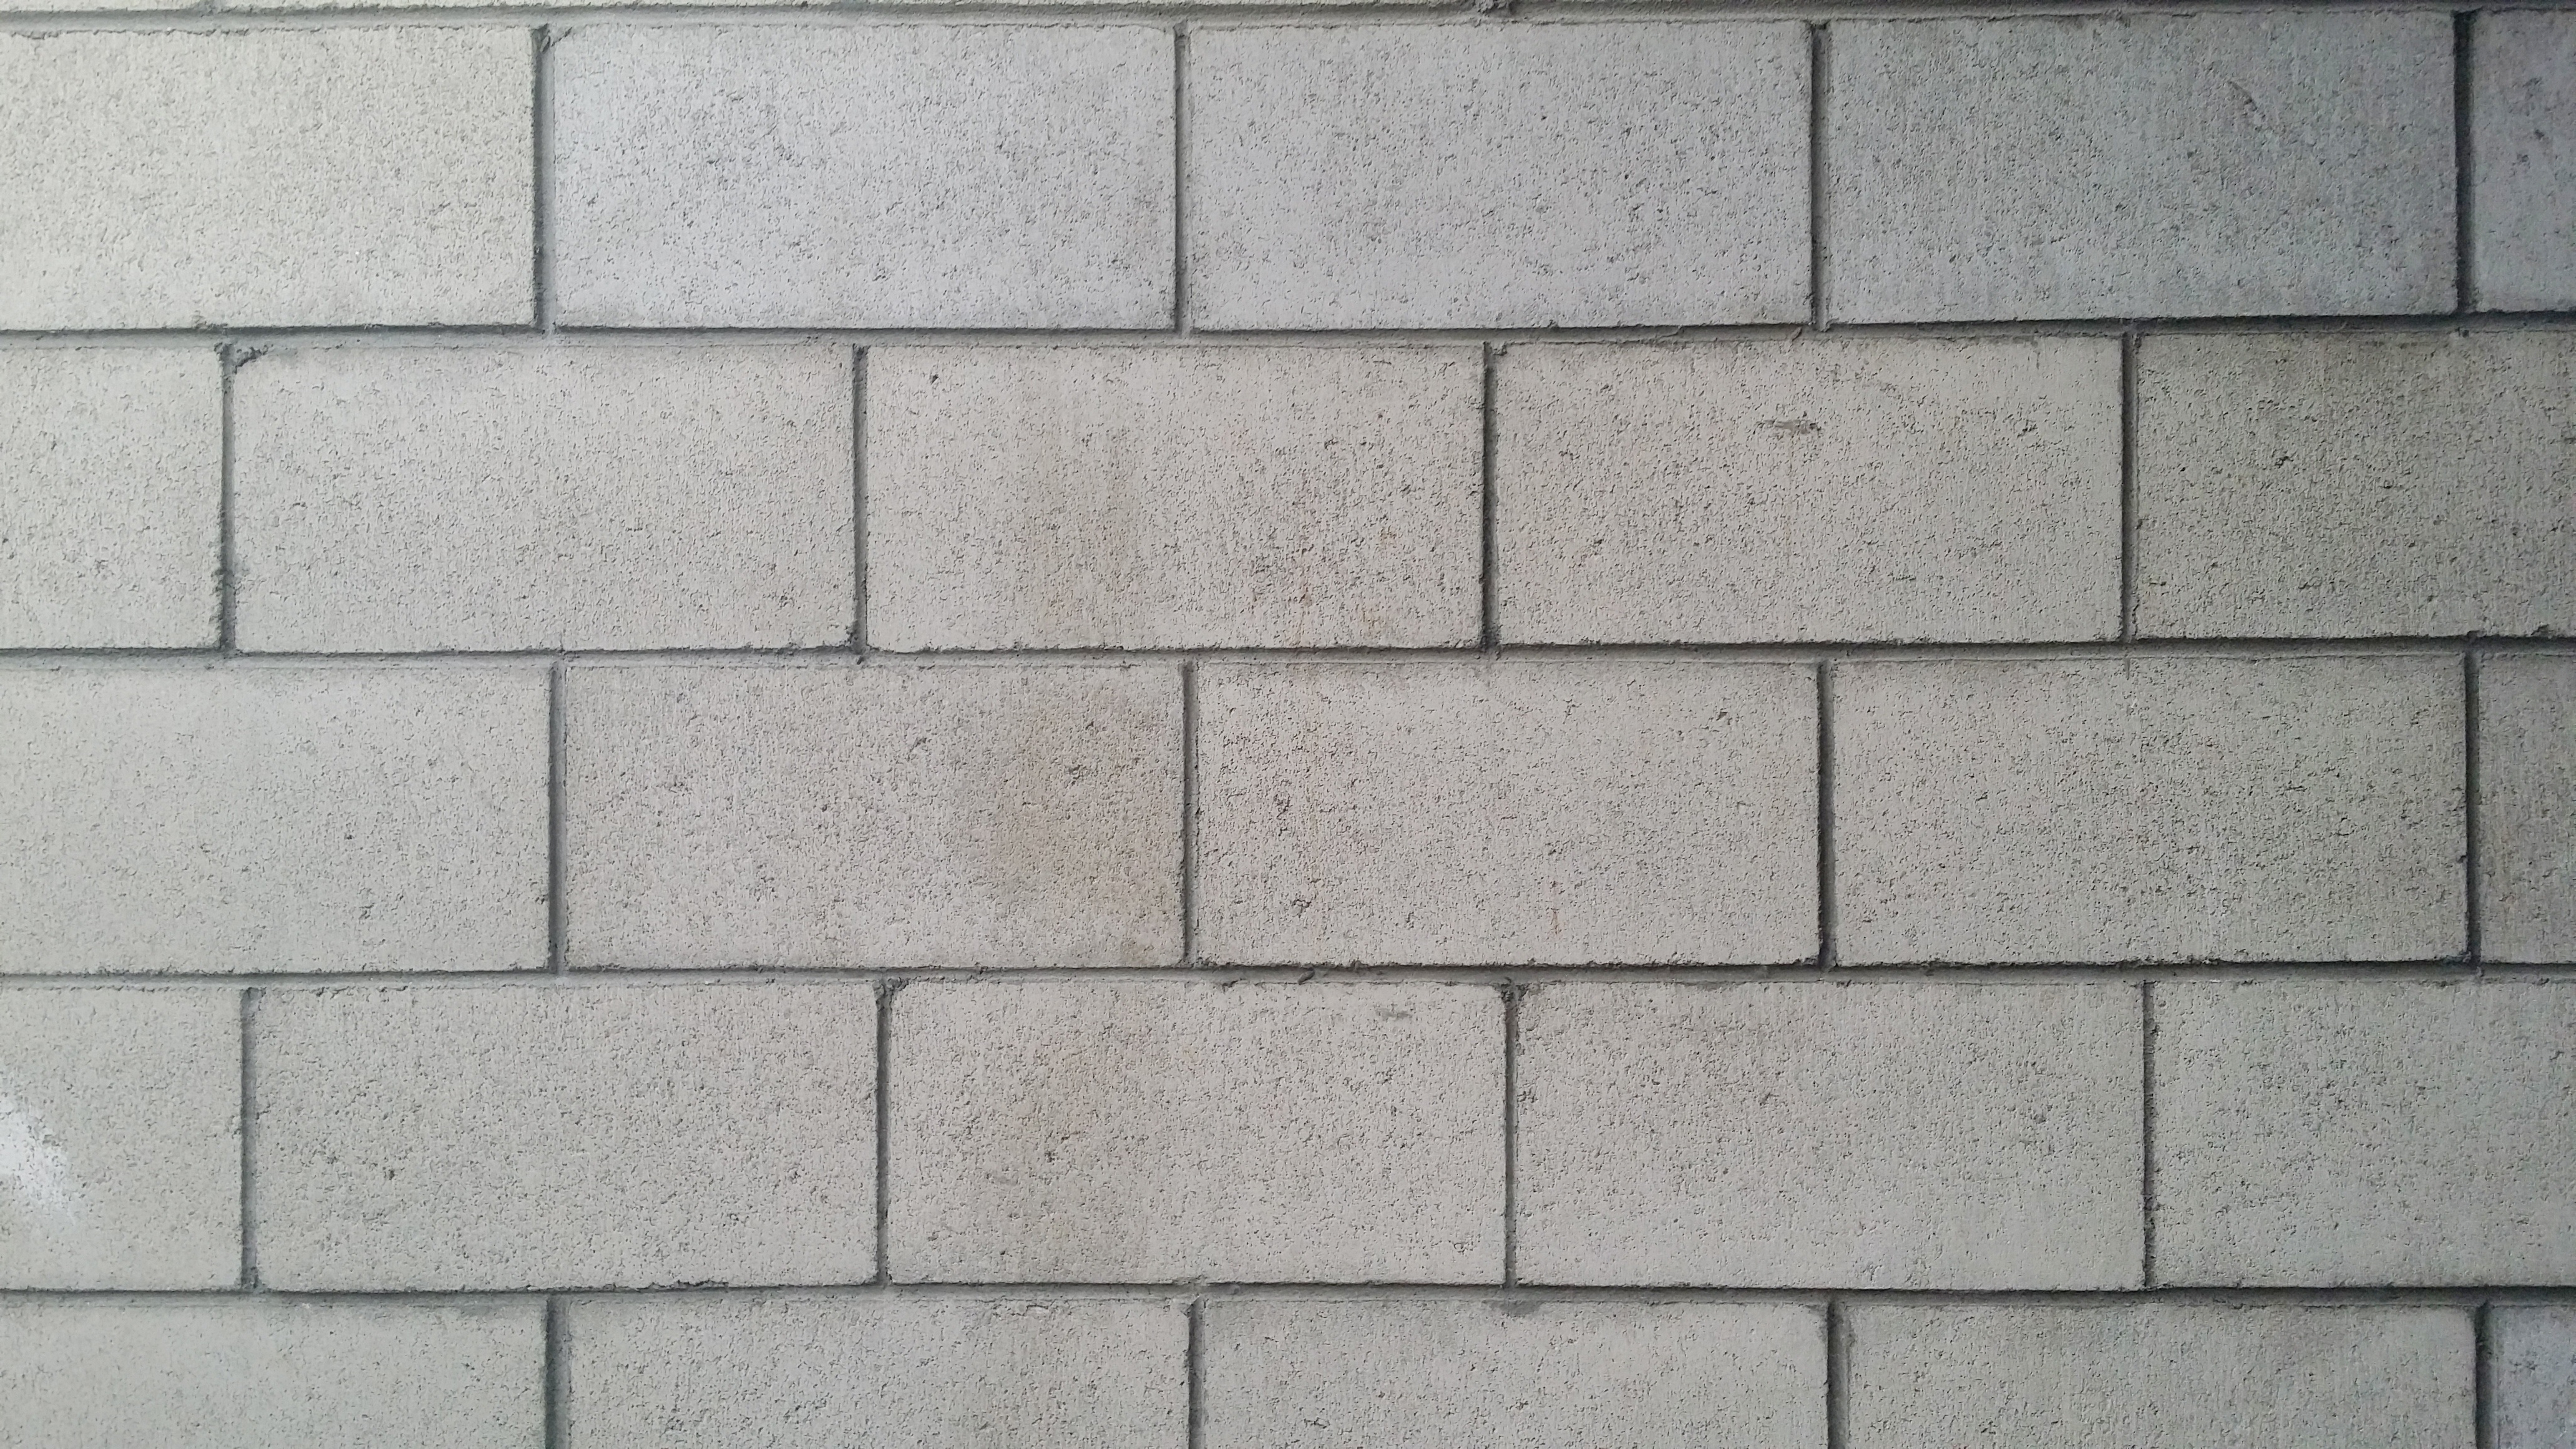
architecture, structure, texture, floor, cobblestone, wall, construction, tile, exterior, stone wall, brick, material, concrete, art, background, cement, brickwork, flooring, road surface, masonry wall